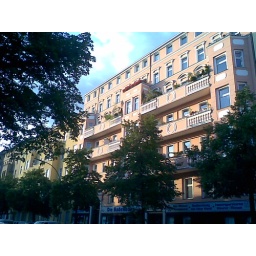
pink building in Kreuzberg